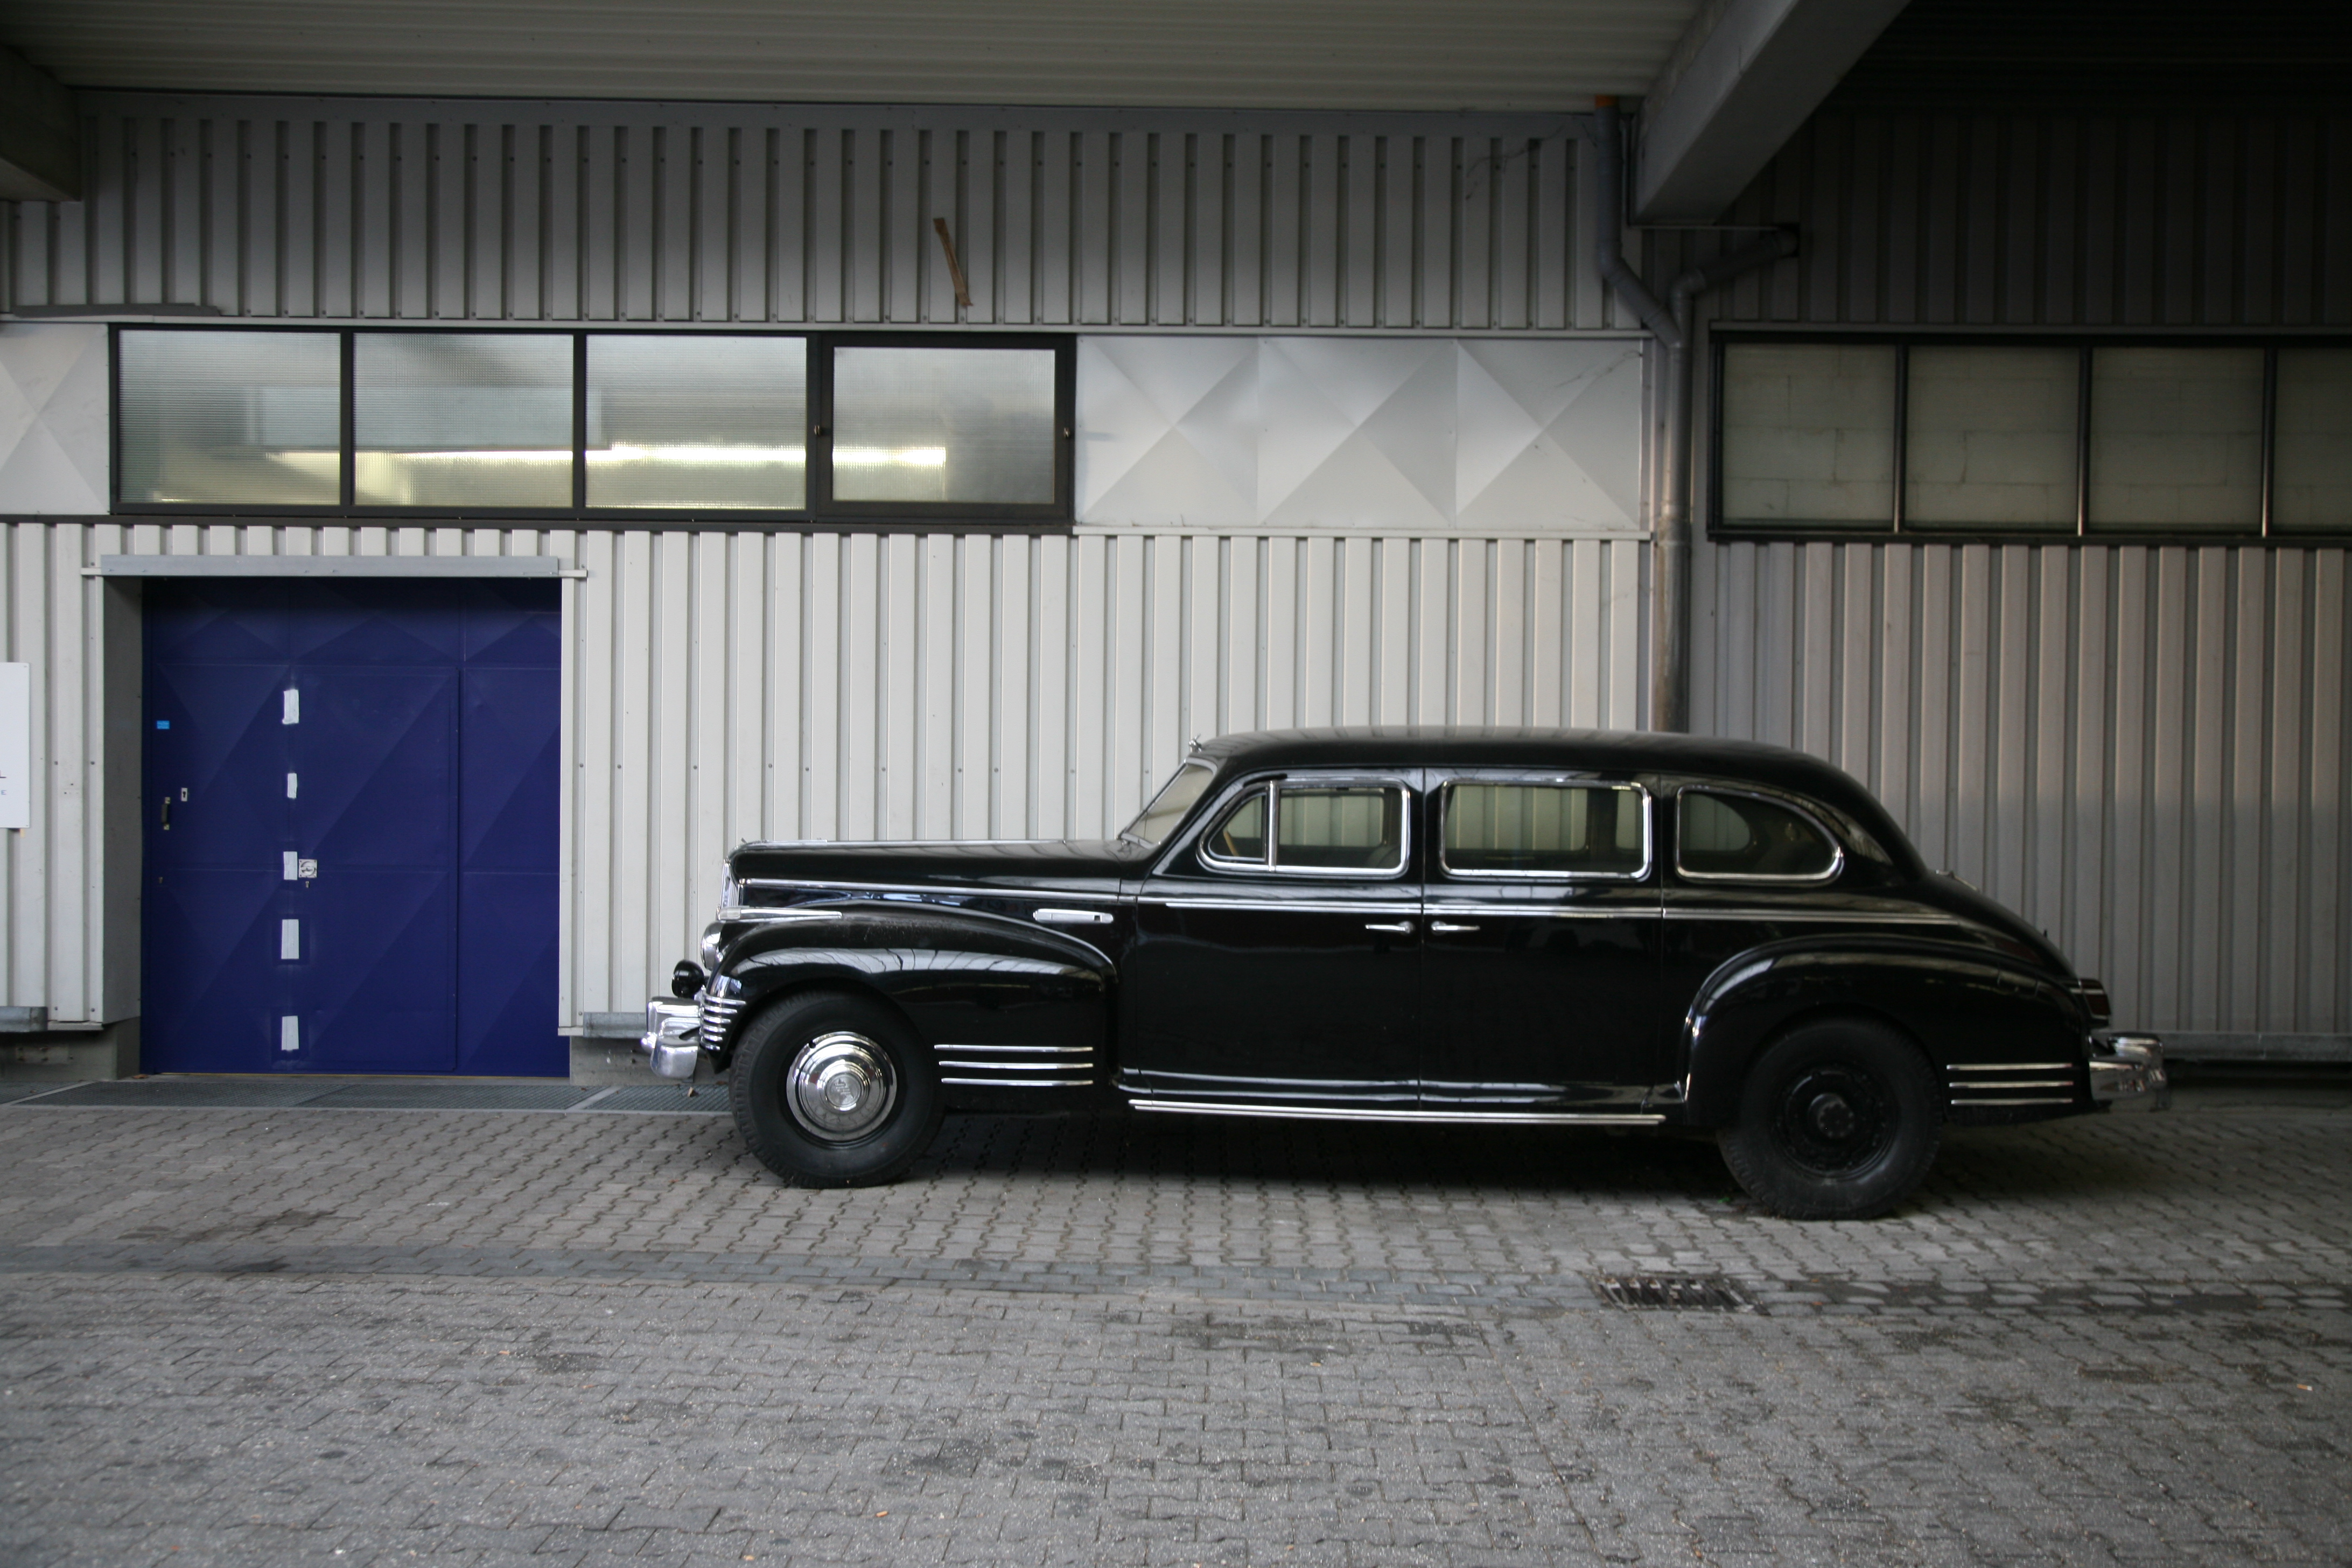
car, vehicle, motor vehicle, vintage car, sedan, voiture, coche, cologne, koln, history, histoire, mercedes benz, nordrheinwestfalen, zil, geschichte, staline, wagen, zis, zavod, imeni, zavodimenilikhacheva, stalina110, communistclassiccar, antique car, land vehicle, automobile make, automotive exterior, compact car, automotive design, luxury vehicle